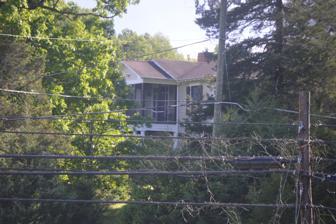
Building: Ingleside (Ridgeway, Virginia)
Country: United States of America
Year built: 1880
Historic house in Virginia, United States United States historic place Ingleside U.S. National Register of Historic Places Show map of Virginia Show map of the United States Location 500 Mica Rd., Henry County, Virginia Nearest city Ridgeway, Virginia Coordinates 36°35′47″N 79°51′24″W / 36.59639°N 79.85667°W / 36.59639; -79.85667 Area 5 acres (2.0 ha) Built 1880 ( 1880 ) Architectural style Late Gothic Revival NRHP reference No. 99000963 Added to NRHP August 5, 1999 Ingleside is a historic house at 500 Mica Road in Henry County, Virginia , north of Ridgeway .  It is a two-story wood-frame house with a mix of Greek and Gothic Revival features.  It has a basically square shape, with three bays divided by vertical boards that resemble pilasters.  Its gables are adorned with Gothic scalloped vergeboard.  Its interiors include distinctive painted finishes, include a fireplace mantel painted to resemble gold-veined black marble.  The house is believed to have been built in the 1870s by a member of the Penn family, who were recorded as the landowners in the late 1870s. The house was listed on the National Register of Historic Places in 1999. See also National Register of Historic Places listings in Henry County, Virginia References